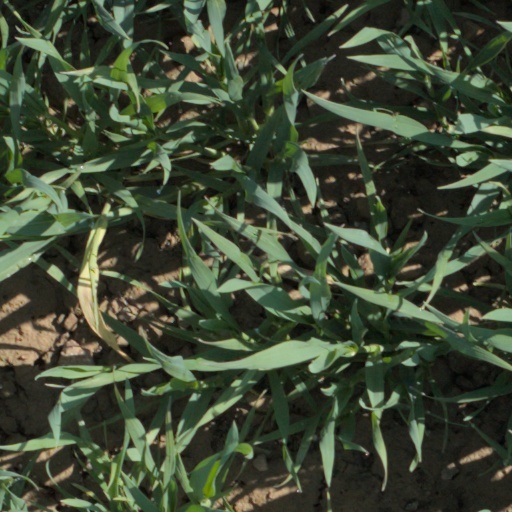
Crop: wheat